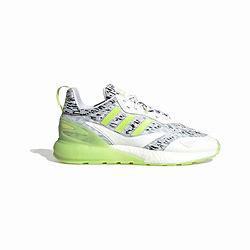
Brand: Adidas
Model: ZX 2K Boost 2